Land reclamation in the Netherlands

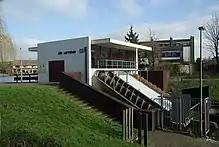
A modern pumping station in Zoetermeer

Land reclamation in the Netherlands has a long history. As early as in the 14th century, the first reclaimed land had been settled. Much of the modern land reclamation has been done as a part of the Zuiderzee Works since 1919. Land reclamation in the 20th century added an additional to the country's land area.